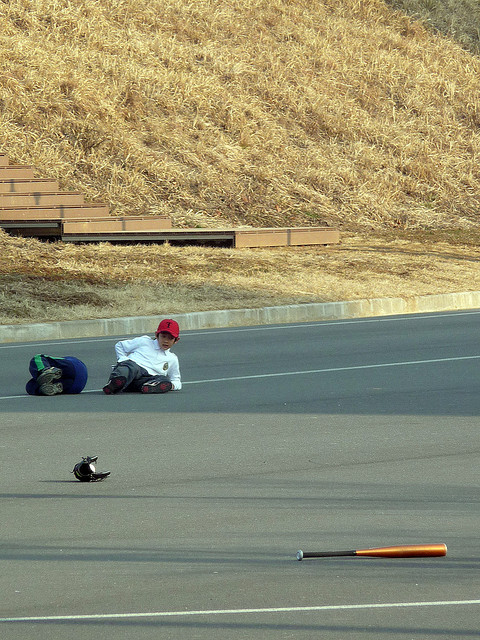
một người đội mũ đỏ đang nằm trên đất với vật dụng xung quanh